Fred Coe

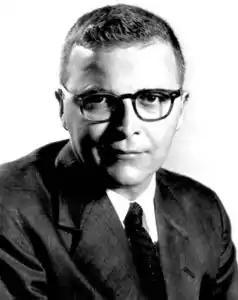

Frederick Hayden Hughs Coe (December 23, 1914 – April 29, 1979) was an American television producer and director most famous for "The Goodyear Television Playhouse"/"The Philco Television Playhouse" in 1948-1955 and "Playhouse 90" from 1957 to 1959. Among the live TV dramas he produced were "Marty" and "The Trip to Bountiful" for "Goodyear"/"Philco", "Peter Pan" for "Producers' Showcase", and "Days of Wine and Roses" for "Playhouse 90".